St. Paul's College, Macau

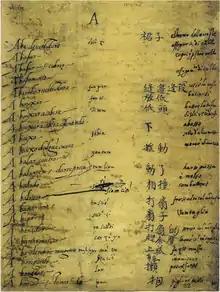
A page from the manuscript Portuguese-Chinese dictionary created by Ruggieri, Ricci, and Fernandez (between 1583–88)

In 1594 St. Paul's College of Macau was authorized by the Jesuit superior in Rome, by upgrading the previous Madre de Deus school. At first, the college included two seminaries for lay brothers, a university with faculties of arts, philosophy and theology, a primary school and a school of music and arts. By 1595 Valignano could boast in a letter that not only had the Jesuits printed a Japanese grammar (see "Arte da Lingoa de Iapam") and dictionary (see "Vocabvlario da Lingoa de Iapam" (Nippo Jisho)), published in a printing press established in Nagasaki, but also several books (mostly the lives of saints and martyrs) entirely in Japanese. The main body of the grammar and dictionary was compiled from 1590–1603; when finished, it was a truly comprehensive volume with the dictionary alone containing some 32,798 entries.